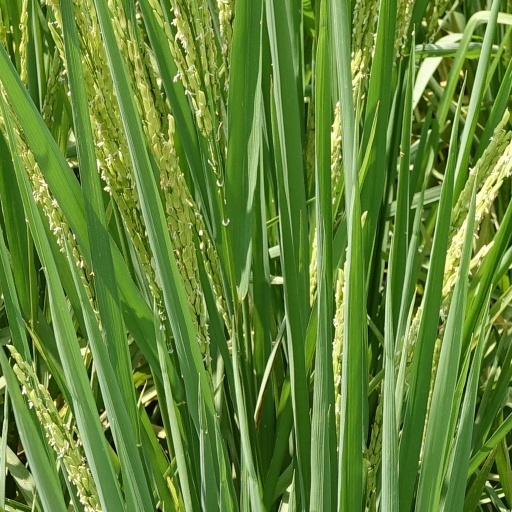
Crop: rice